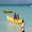
Label: ship